Hearing

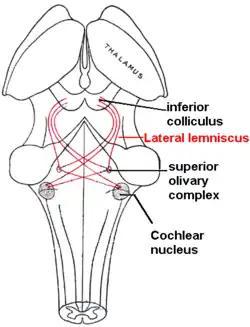
The lateral lemnisci (red) connects lower brainstem auditory nuclei to the inferior colliculus in the midbrain.

The sound information from the cochlea travels via the auditory nerve to the cochlear nucleus in the brainstem. From there, the signals are projected to the inferior colliculus in the midbrain tectum. The inferior colliculus integrates auditory input with limited input from other parts of the brain and is involved in subconscious reflexes such as the auditory startle response.